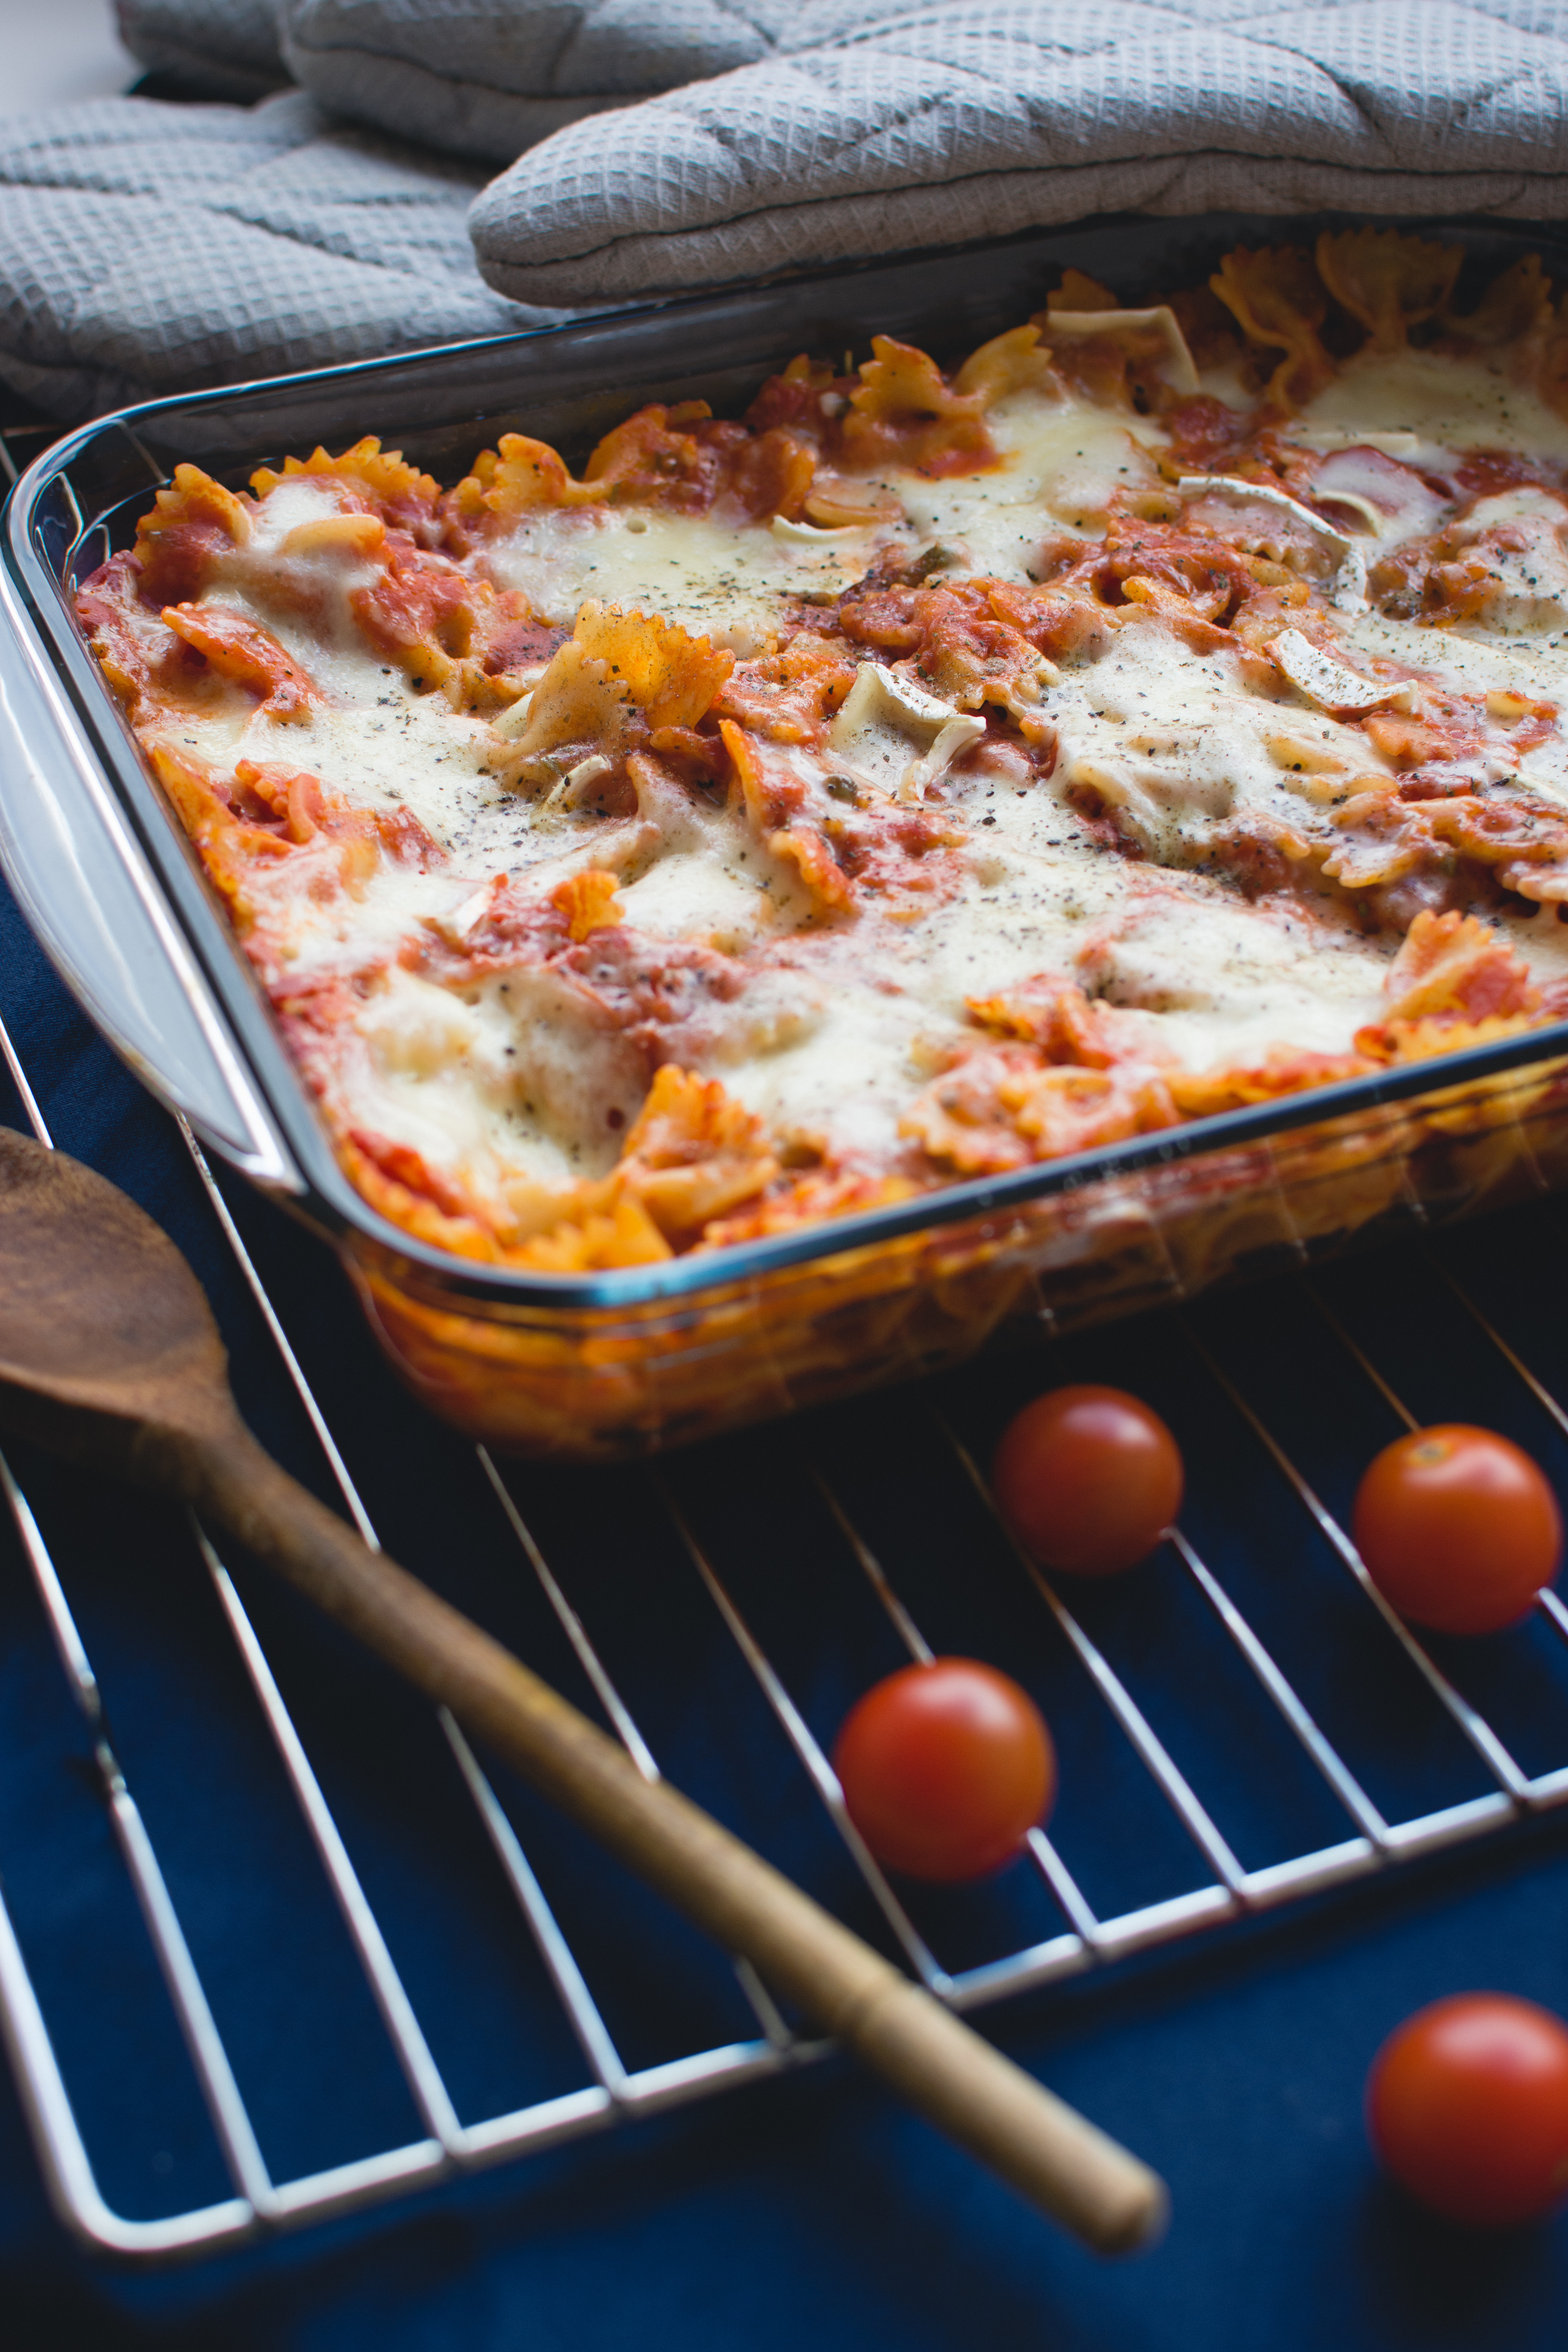
dish, food, cuisine, ingredient, casserole, comfort food, Baked ziti, strata, produce, staple food, parmigiana, moussaka, cookware and bakeware, lasagne, recipe, Zapiekanka, italian food, gratin